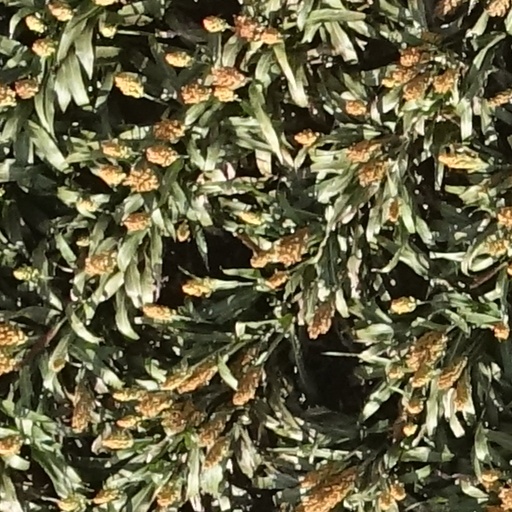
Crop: sorghum